Sham (horse)

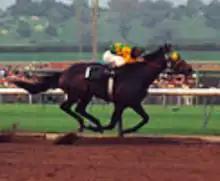
Sham at the 1973 Santa Anita Derby

Sham (April 9, 1970 – April 3, 1993) was an American thoroughbred race horse and leading three year-old in 1973, who was overshadowed by his more famous peer, Secretariat. Sham was dark bay, almost black in color. He raced in the green and yellow silks of his owners, Sigmund and Viola Sommer, with matching blinkers. His running style was that of a stalker, preferring to run behind the early leaders and gradually improving his position nearing the finish. Sham was a large horse at 16.2 hh. He also had a very large heart, about twice the size of the average horse's, as discovered during the necropsy following his death.